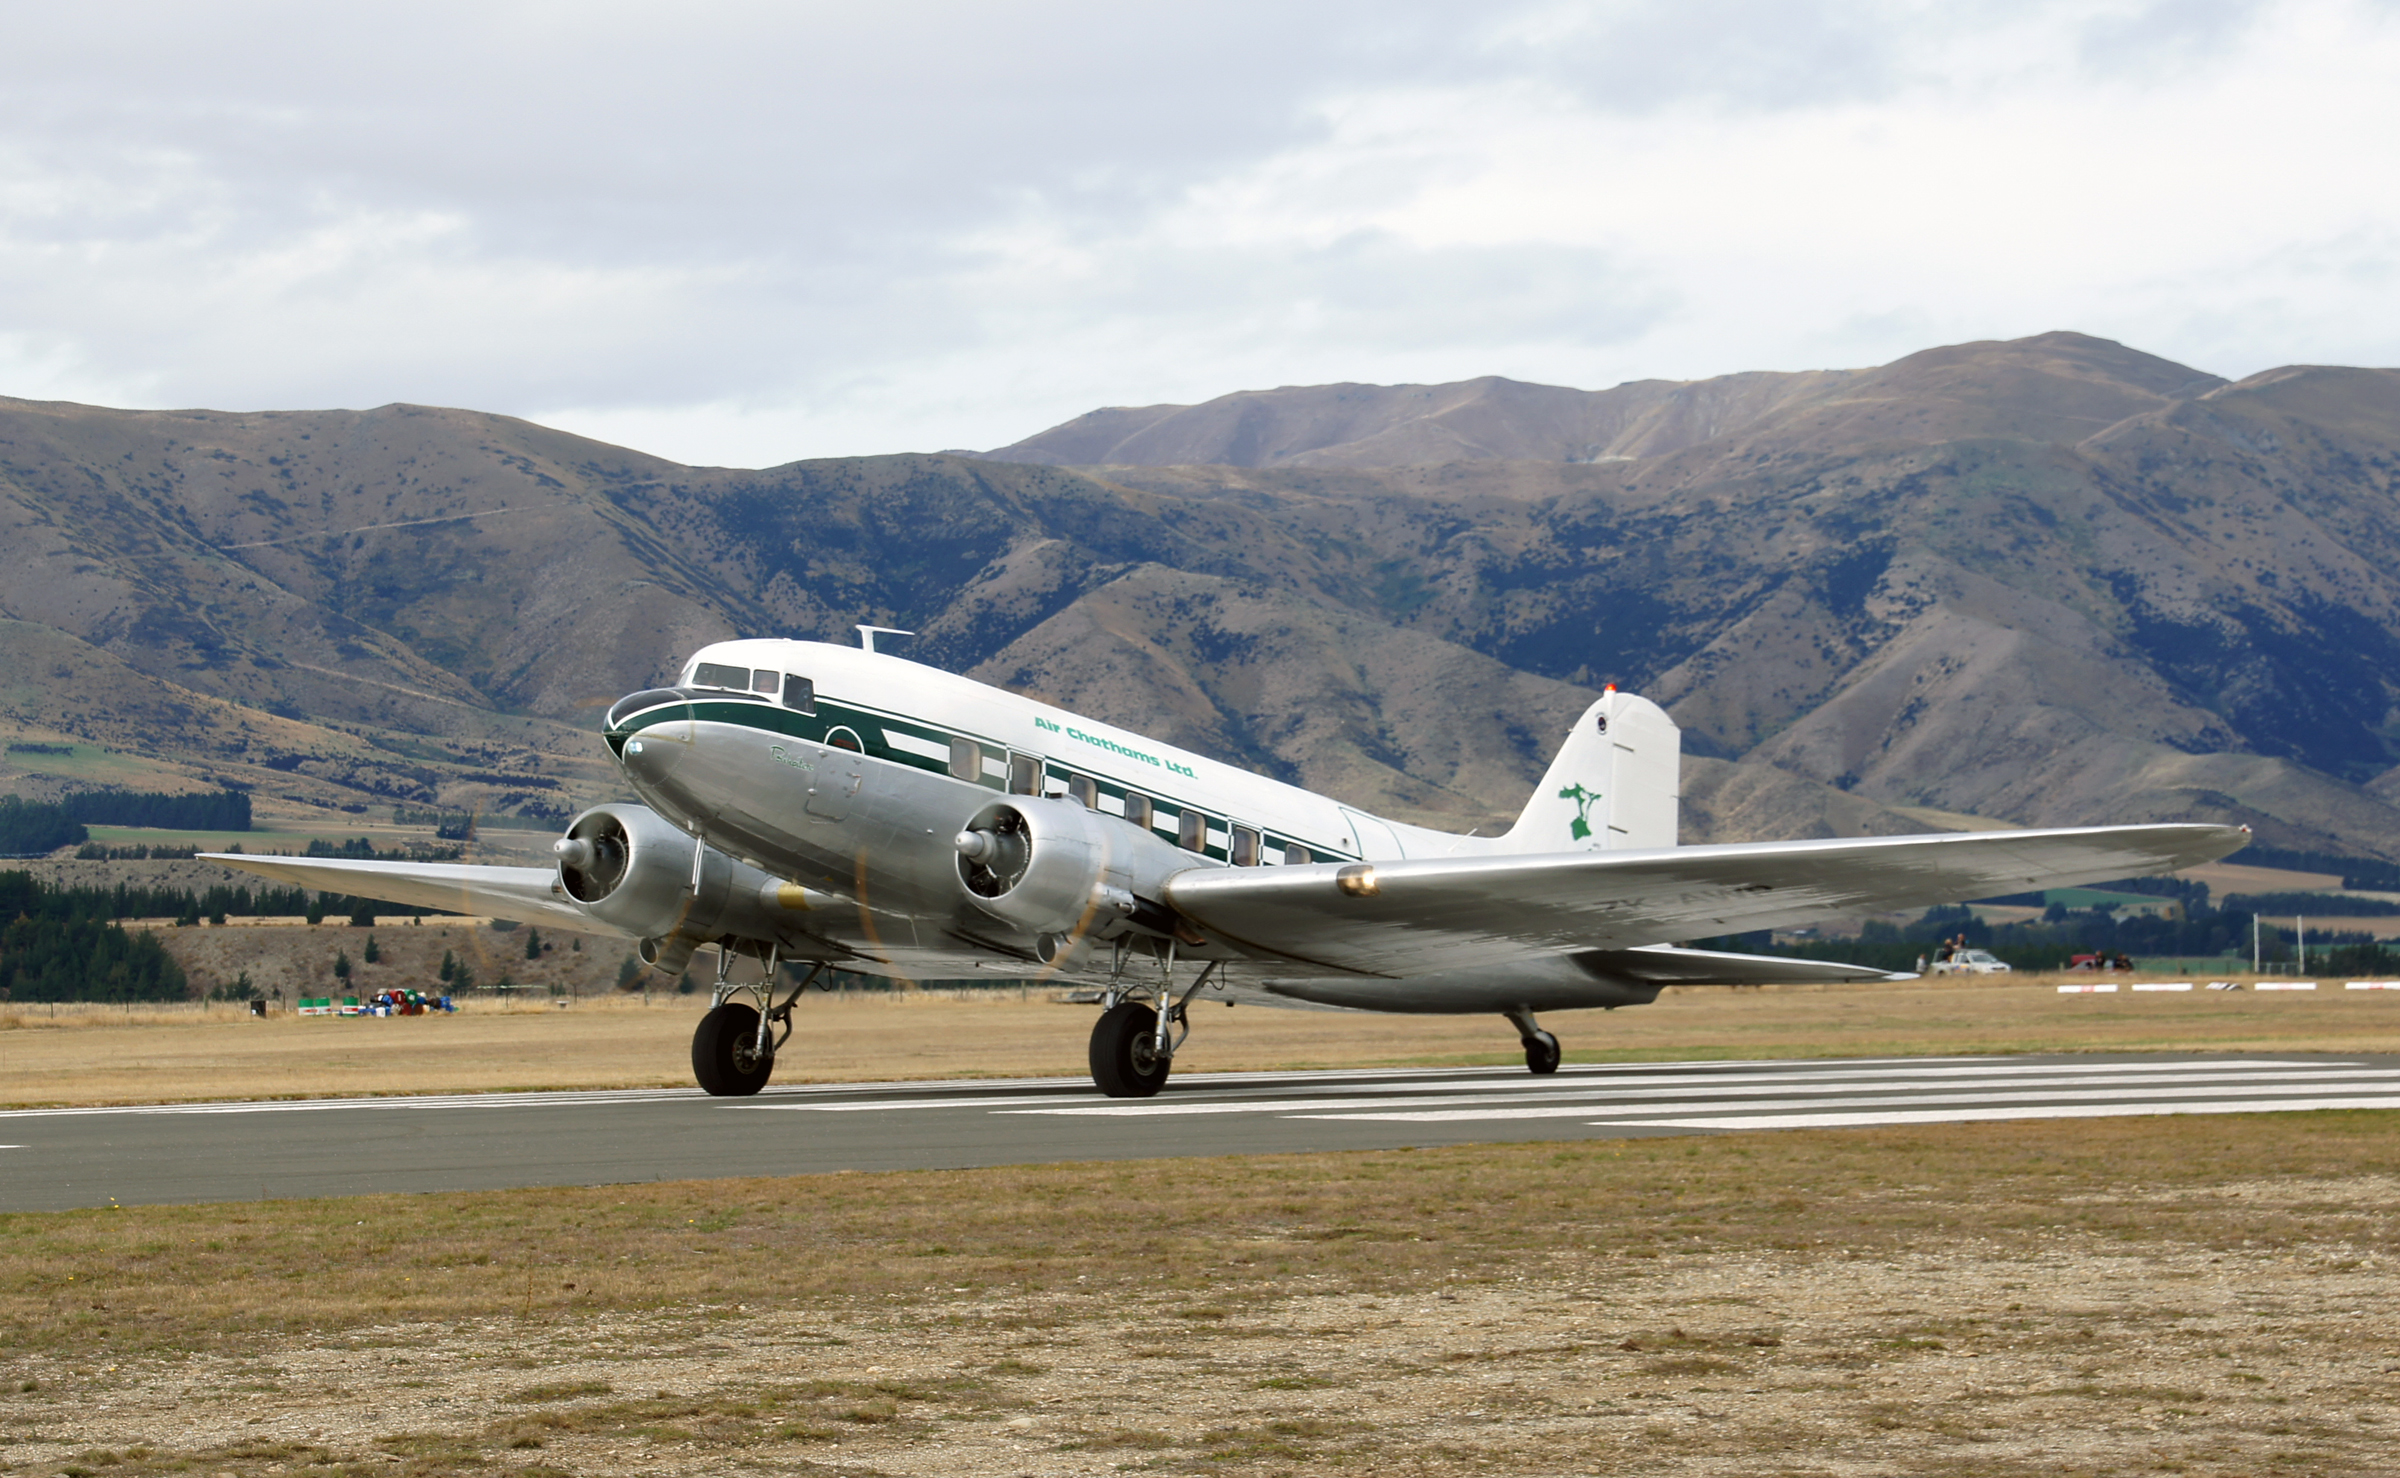
airplane, aircraft, vehicle, airline, aviation, flight, airliner, douglasdc3, sonydslra580, tamron18270mmf3563pzd, warbirdsoverwanaka2014, airchathamsltd, takeoff, dakota, light aircraft, air force, zkawp, rnzafdakotanz3543, military aircraft, atmosphere of earth, narrow body aircraft, aircraft engine, propeller driven aircraft, military transport aircraft, douglas c 47 skytrain, douglas dc 3, douglas dc 7